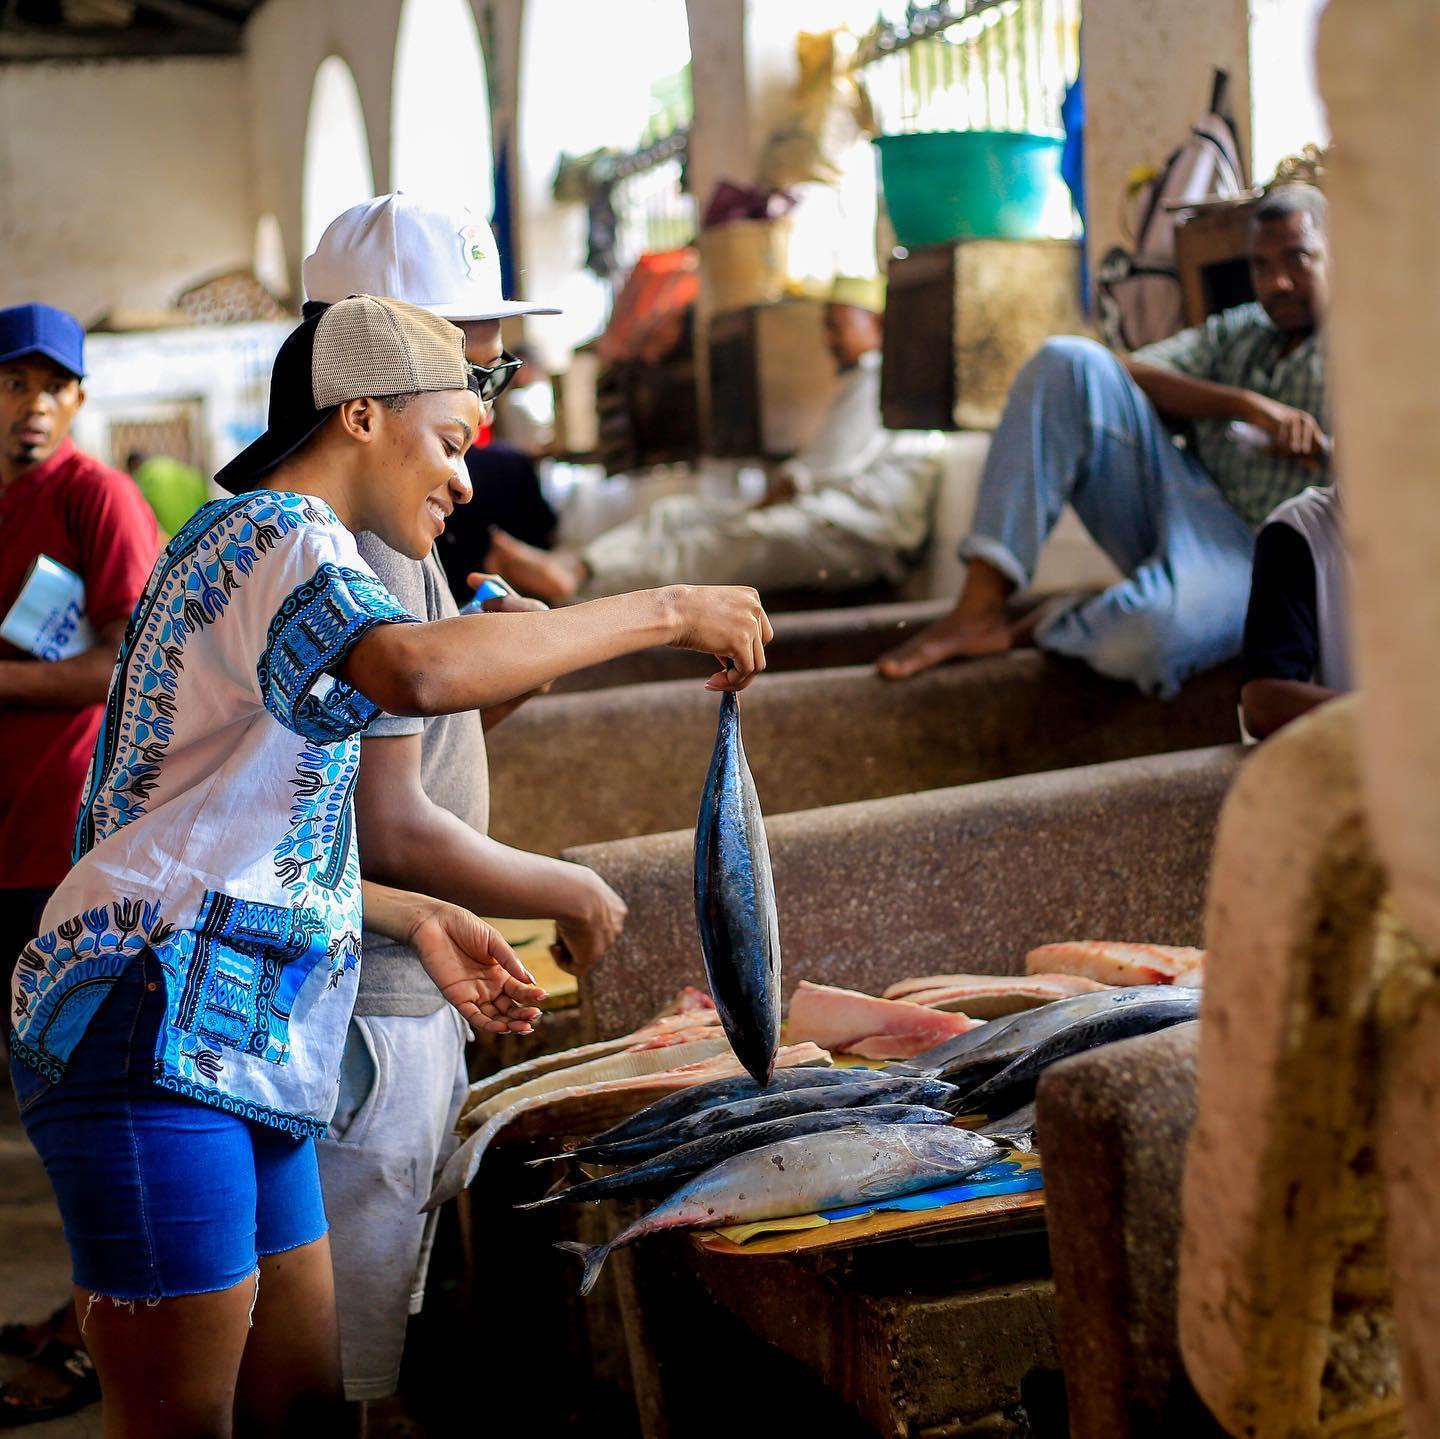
Mchuuzi akiwa biasharani akiuza samaki, kwa kando mwanamke aliyevaa suruali ya rangi ya samawati amemshikilia samaki mmoja kuonekana akichagua. Kando yake wanaume wamekaa mwingine amesimama kuonekana kuwa ni wafanyibiashara wenzake wakiendelea na biashara zao.